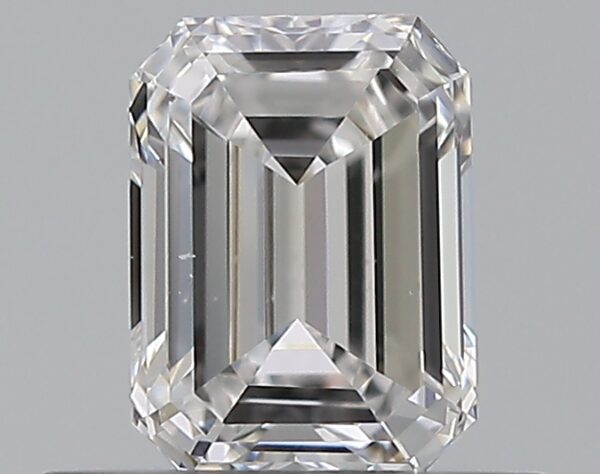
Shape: emerald
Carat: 0.5
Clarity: VS2
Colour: E
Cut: EX
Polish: EX
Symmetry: GD
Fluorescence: M
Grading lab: GIA
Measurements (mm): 5.29 x 3.92 x 2.47